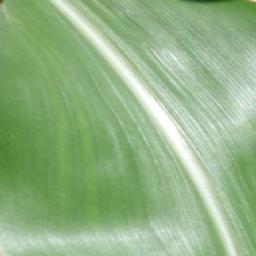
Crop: corn
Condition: (maize)_healthy